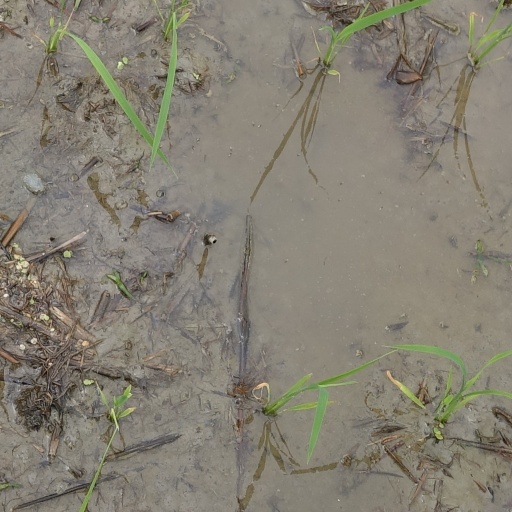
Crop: rice